R.N. Linn House

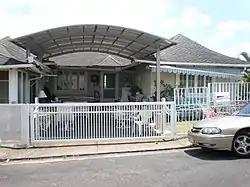
Front entrance of the R.N. Linn House in 2009

The R. N. Linn House, also known as the Robert A. and Eleanor C. Nordyke Residence, at 2013 Kakela Drive in Honolulu, Hawaii, was built in 1928 in the style of architecture then emerging in Hawaii during the 1920s. Although it is relatively modest cottage, it exhibits such typical elements of that style as a double-pitched hip roof (also known as a Dickey roof), exposed rafters, casement windows, an open floor plan, Chinese interior motifs, and a panoramic view. Its architect was J. Alvin Shadinger, who was noted especially for his interior designs. The house was listed in the National Register of Historic Places in 1986.